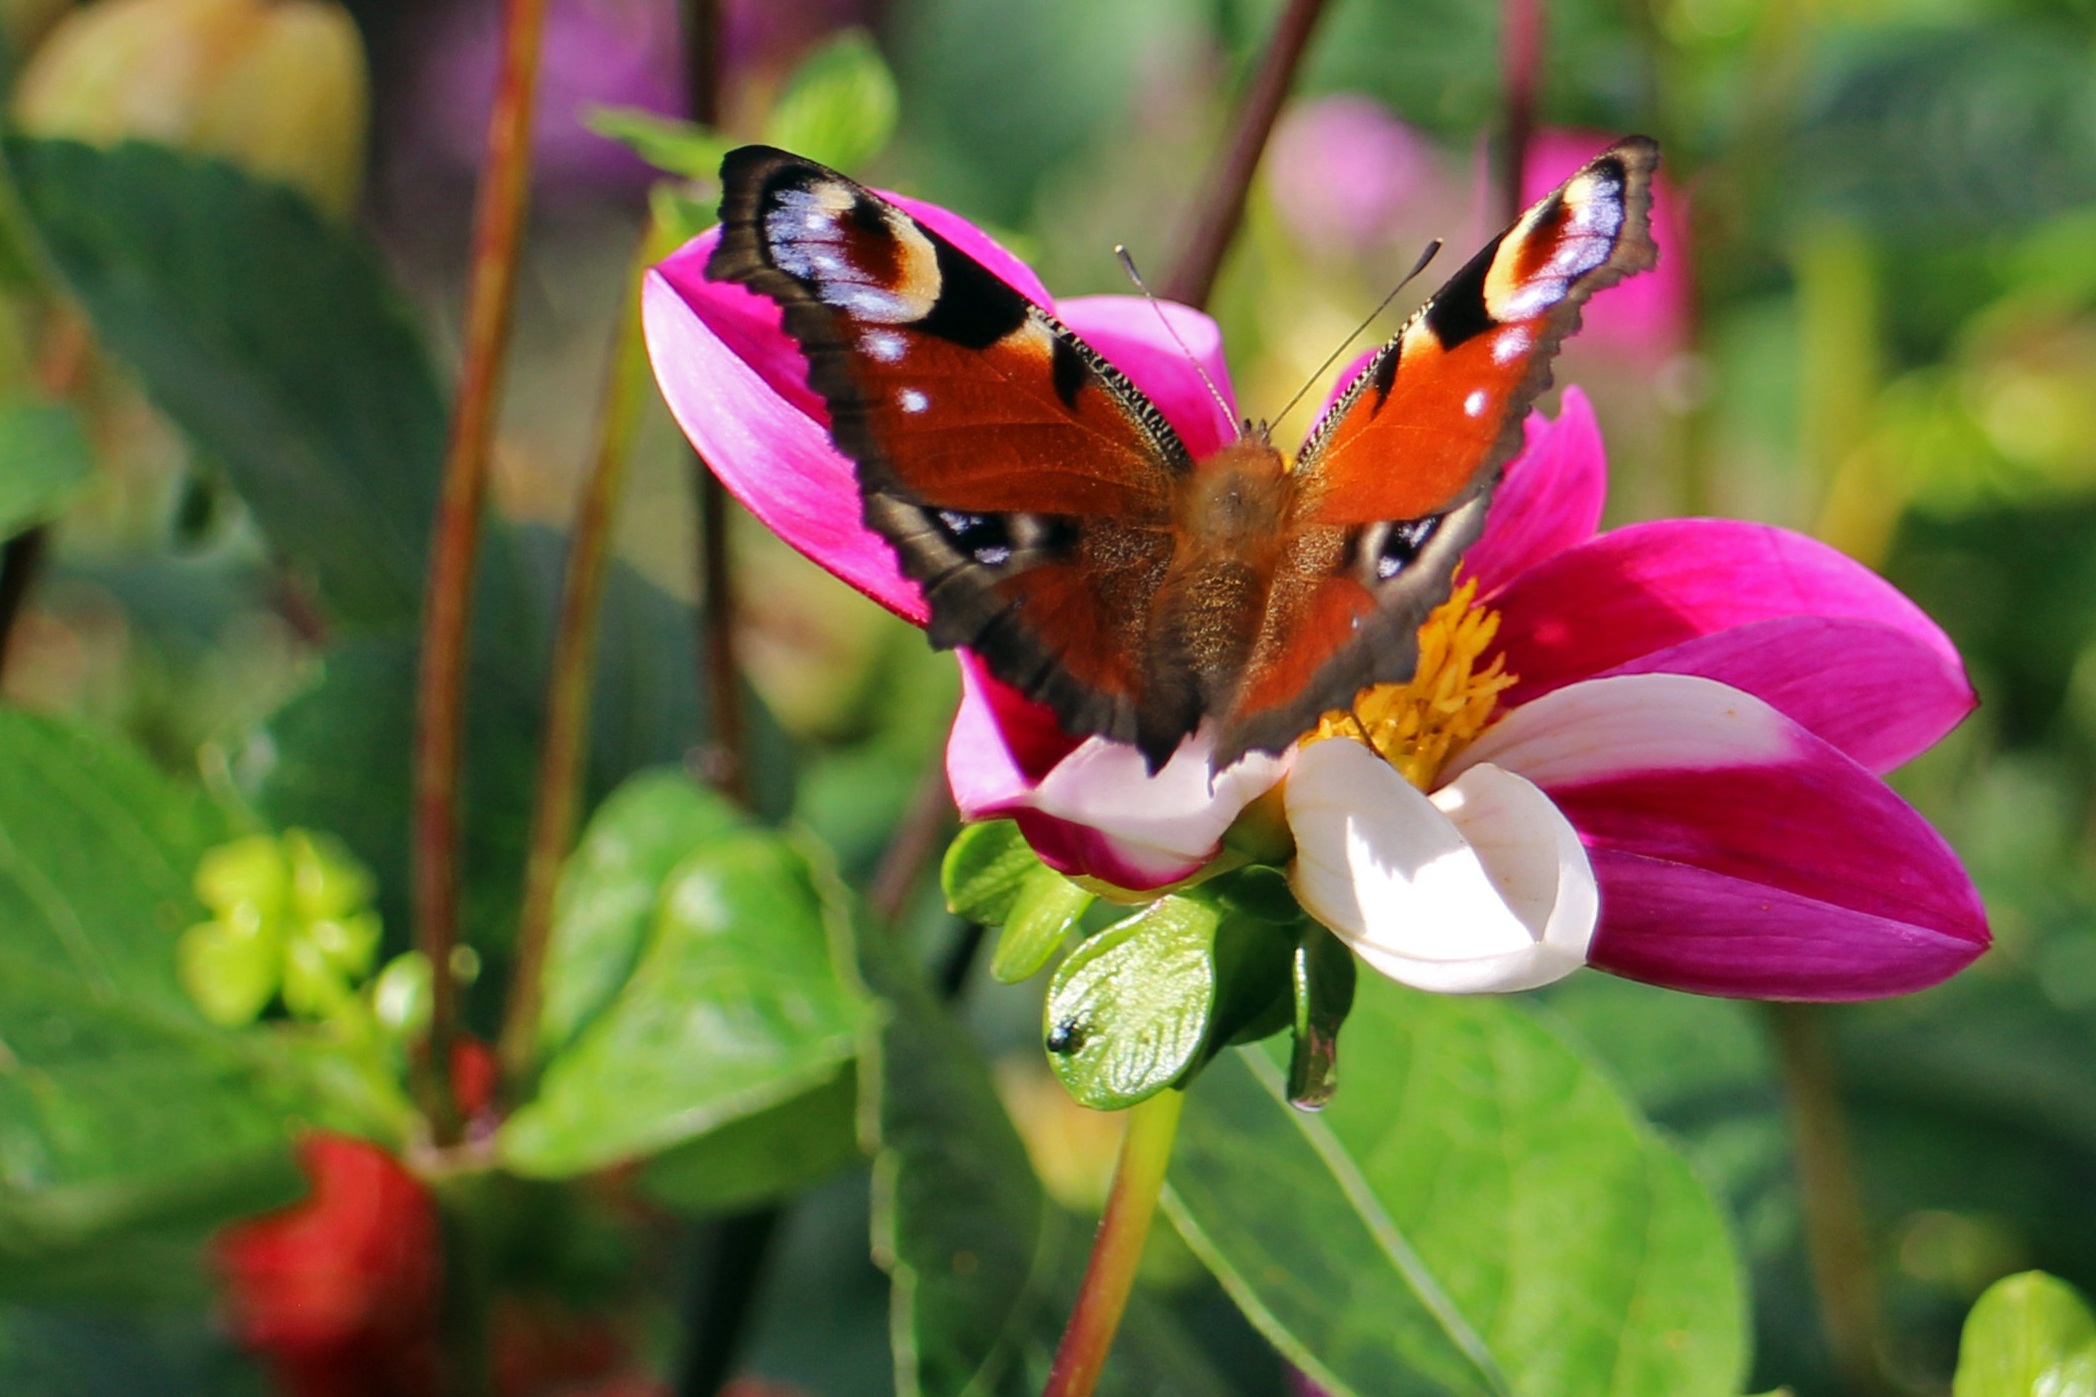
nature, blossom, plant, flower, petal, bloom, insect, botany, butterfly, close, flora, fauna, invertebrate, peacock, wildflower, close up, butterflies, nectar, macro photography, arthropod, peacock butterfly, edelfalter, pollinator, moths and butterflies